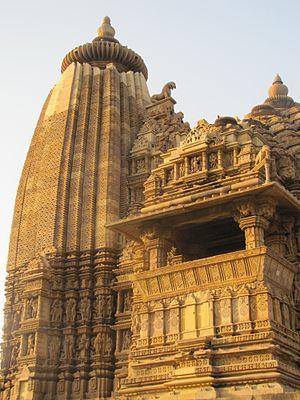
Dans l'architecture des temples hindouistes, un ratha désigne des facettes, saillants verticaux ou ressauts rythmant les parois des temples